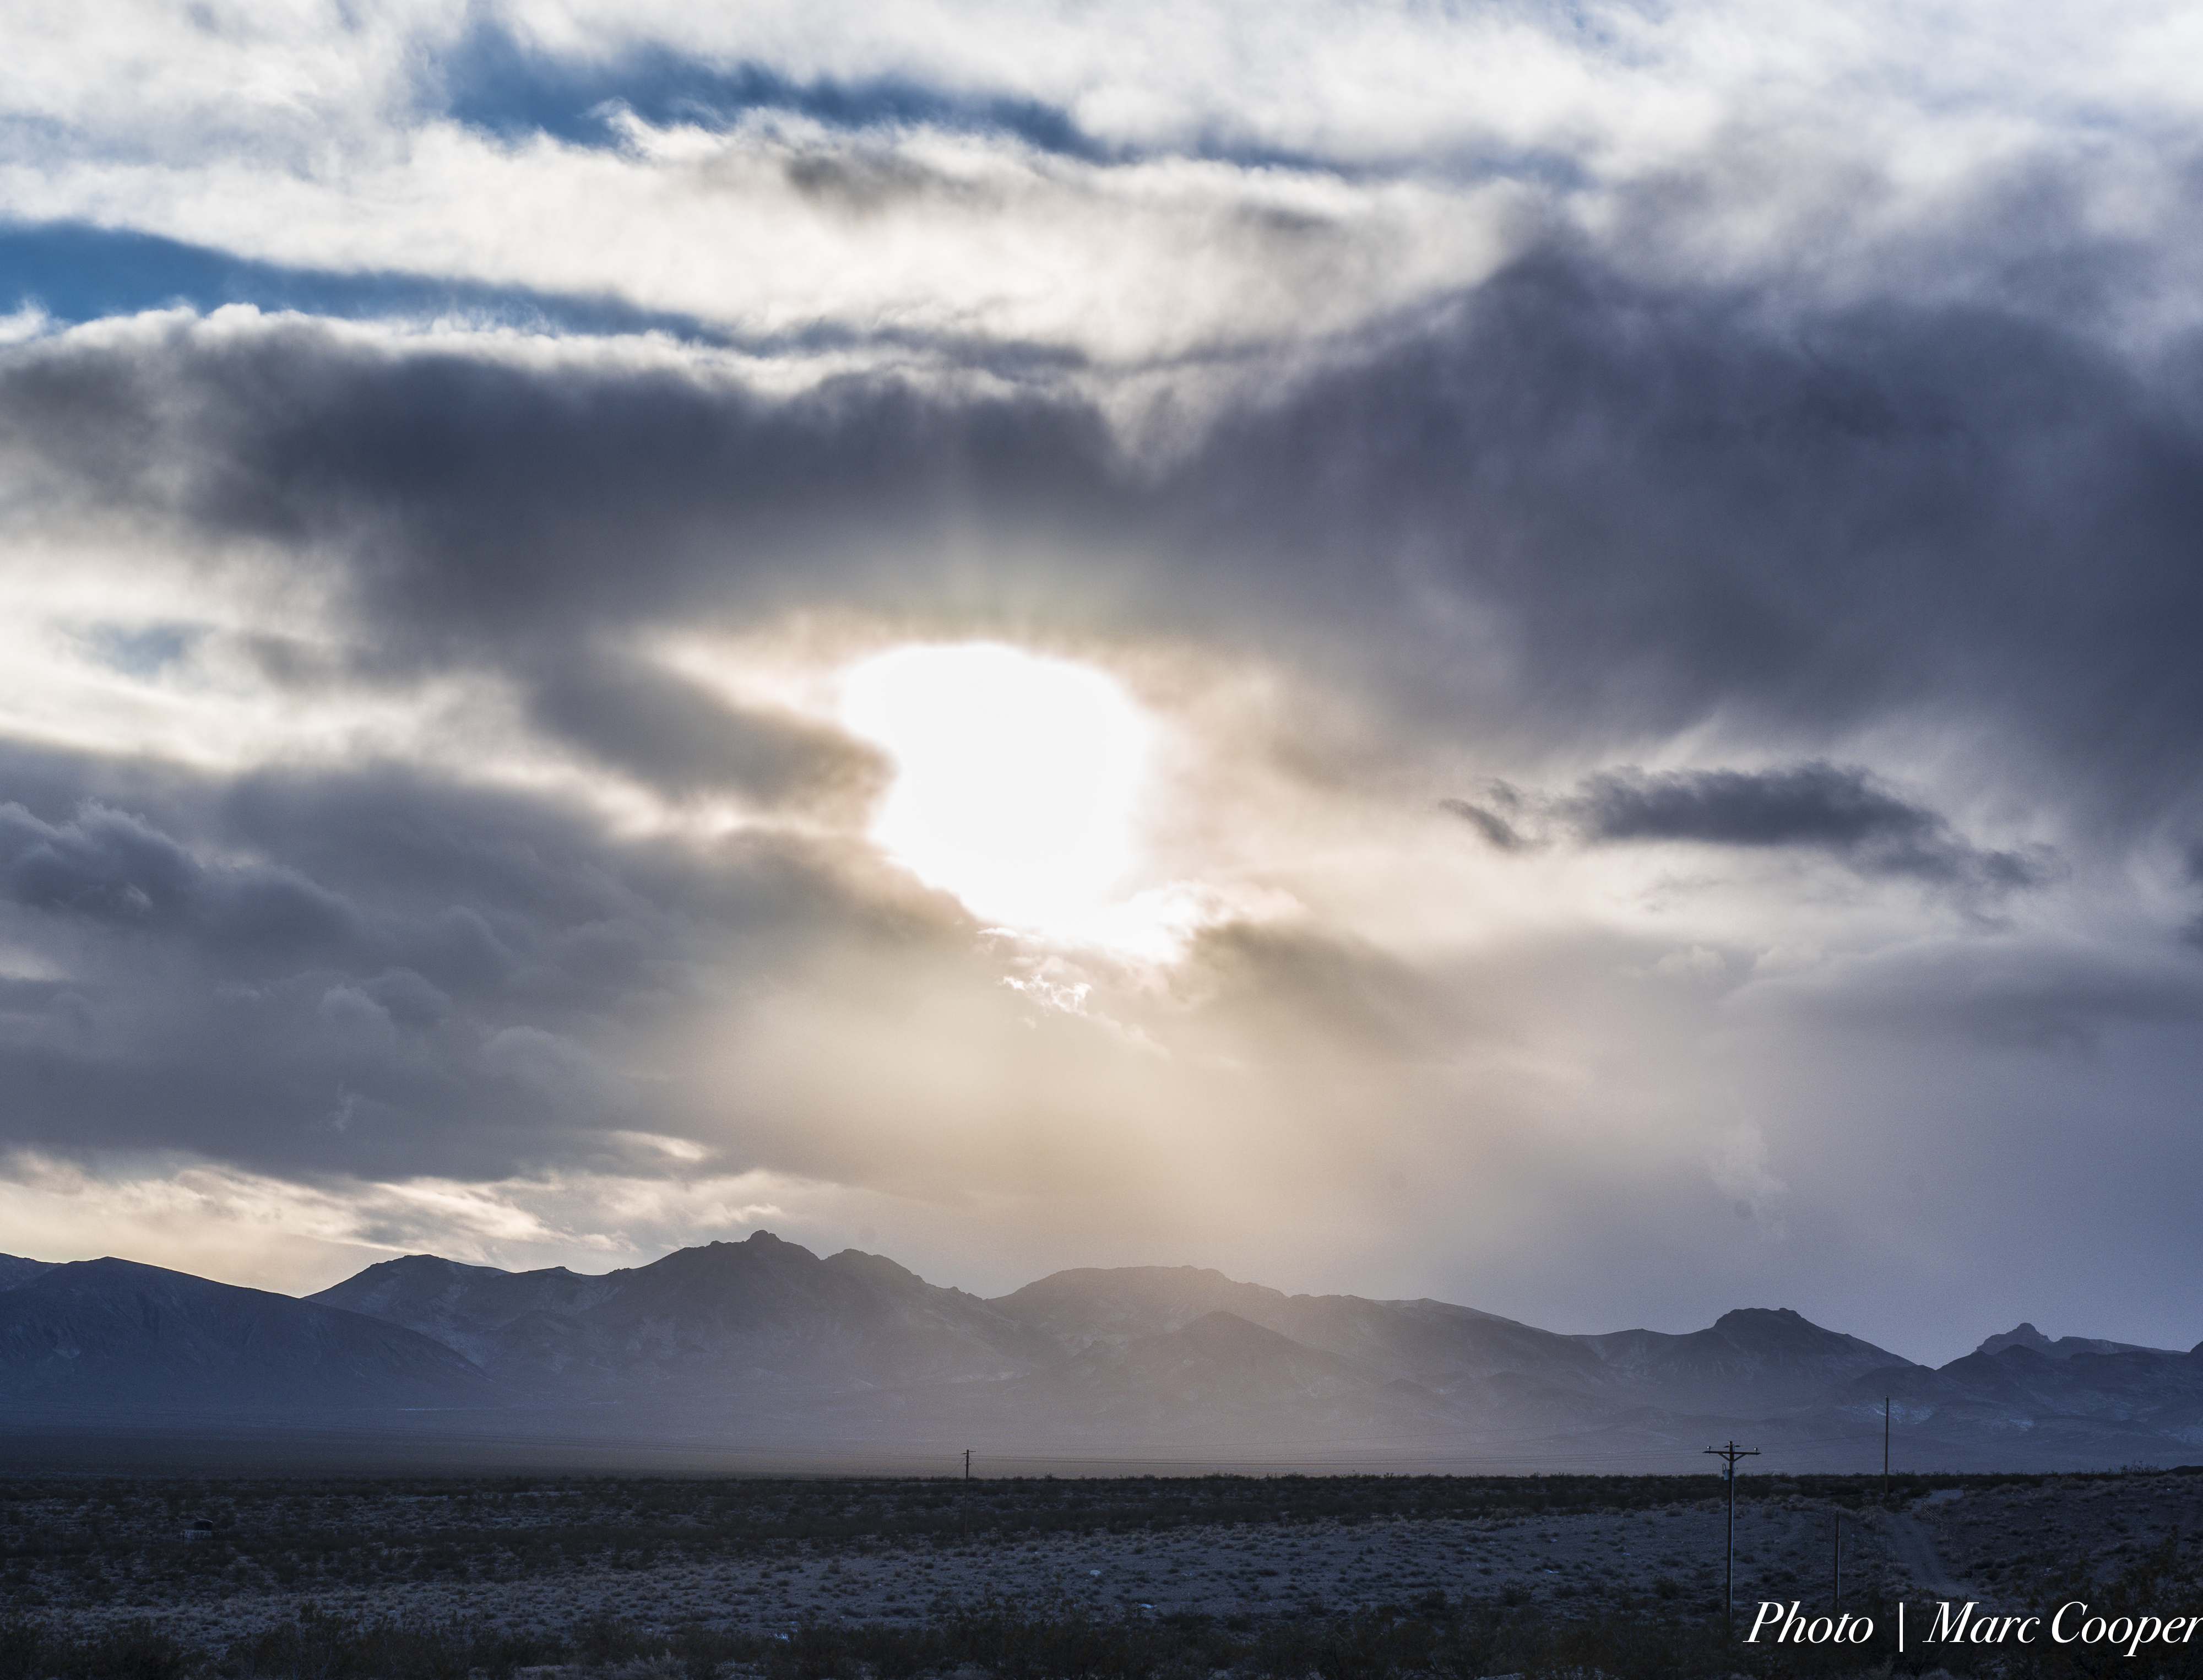
sea, coast, ocean, horizon, mountain, snow, cloud, sky, sun, sunrise, sunset, sunlight, morning, desert, wave, lake, dawn, atmosphere, valley, dusk, evening, reflection, weather, cumulus, nikon, death, california, outdoors, hdr, flare, clouds, mountains, lightroom, dramatic, d810, autofocus, mojave, loch, landcape, crowning, meteorological phenomenon, atmospheric phenomenon, wind wave